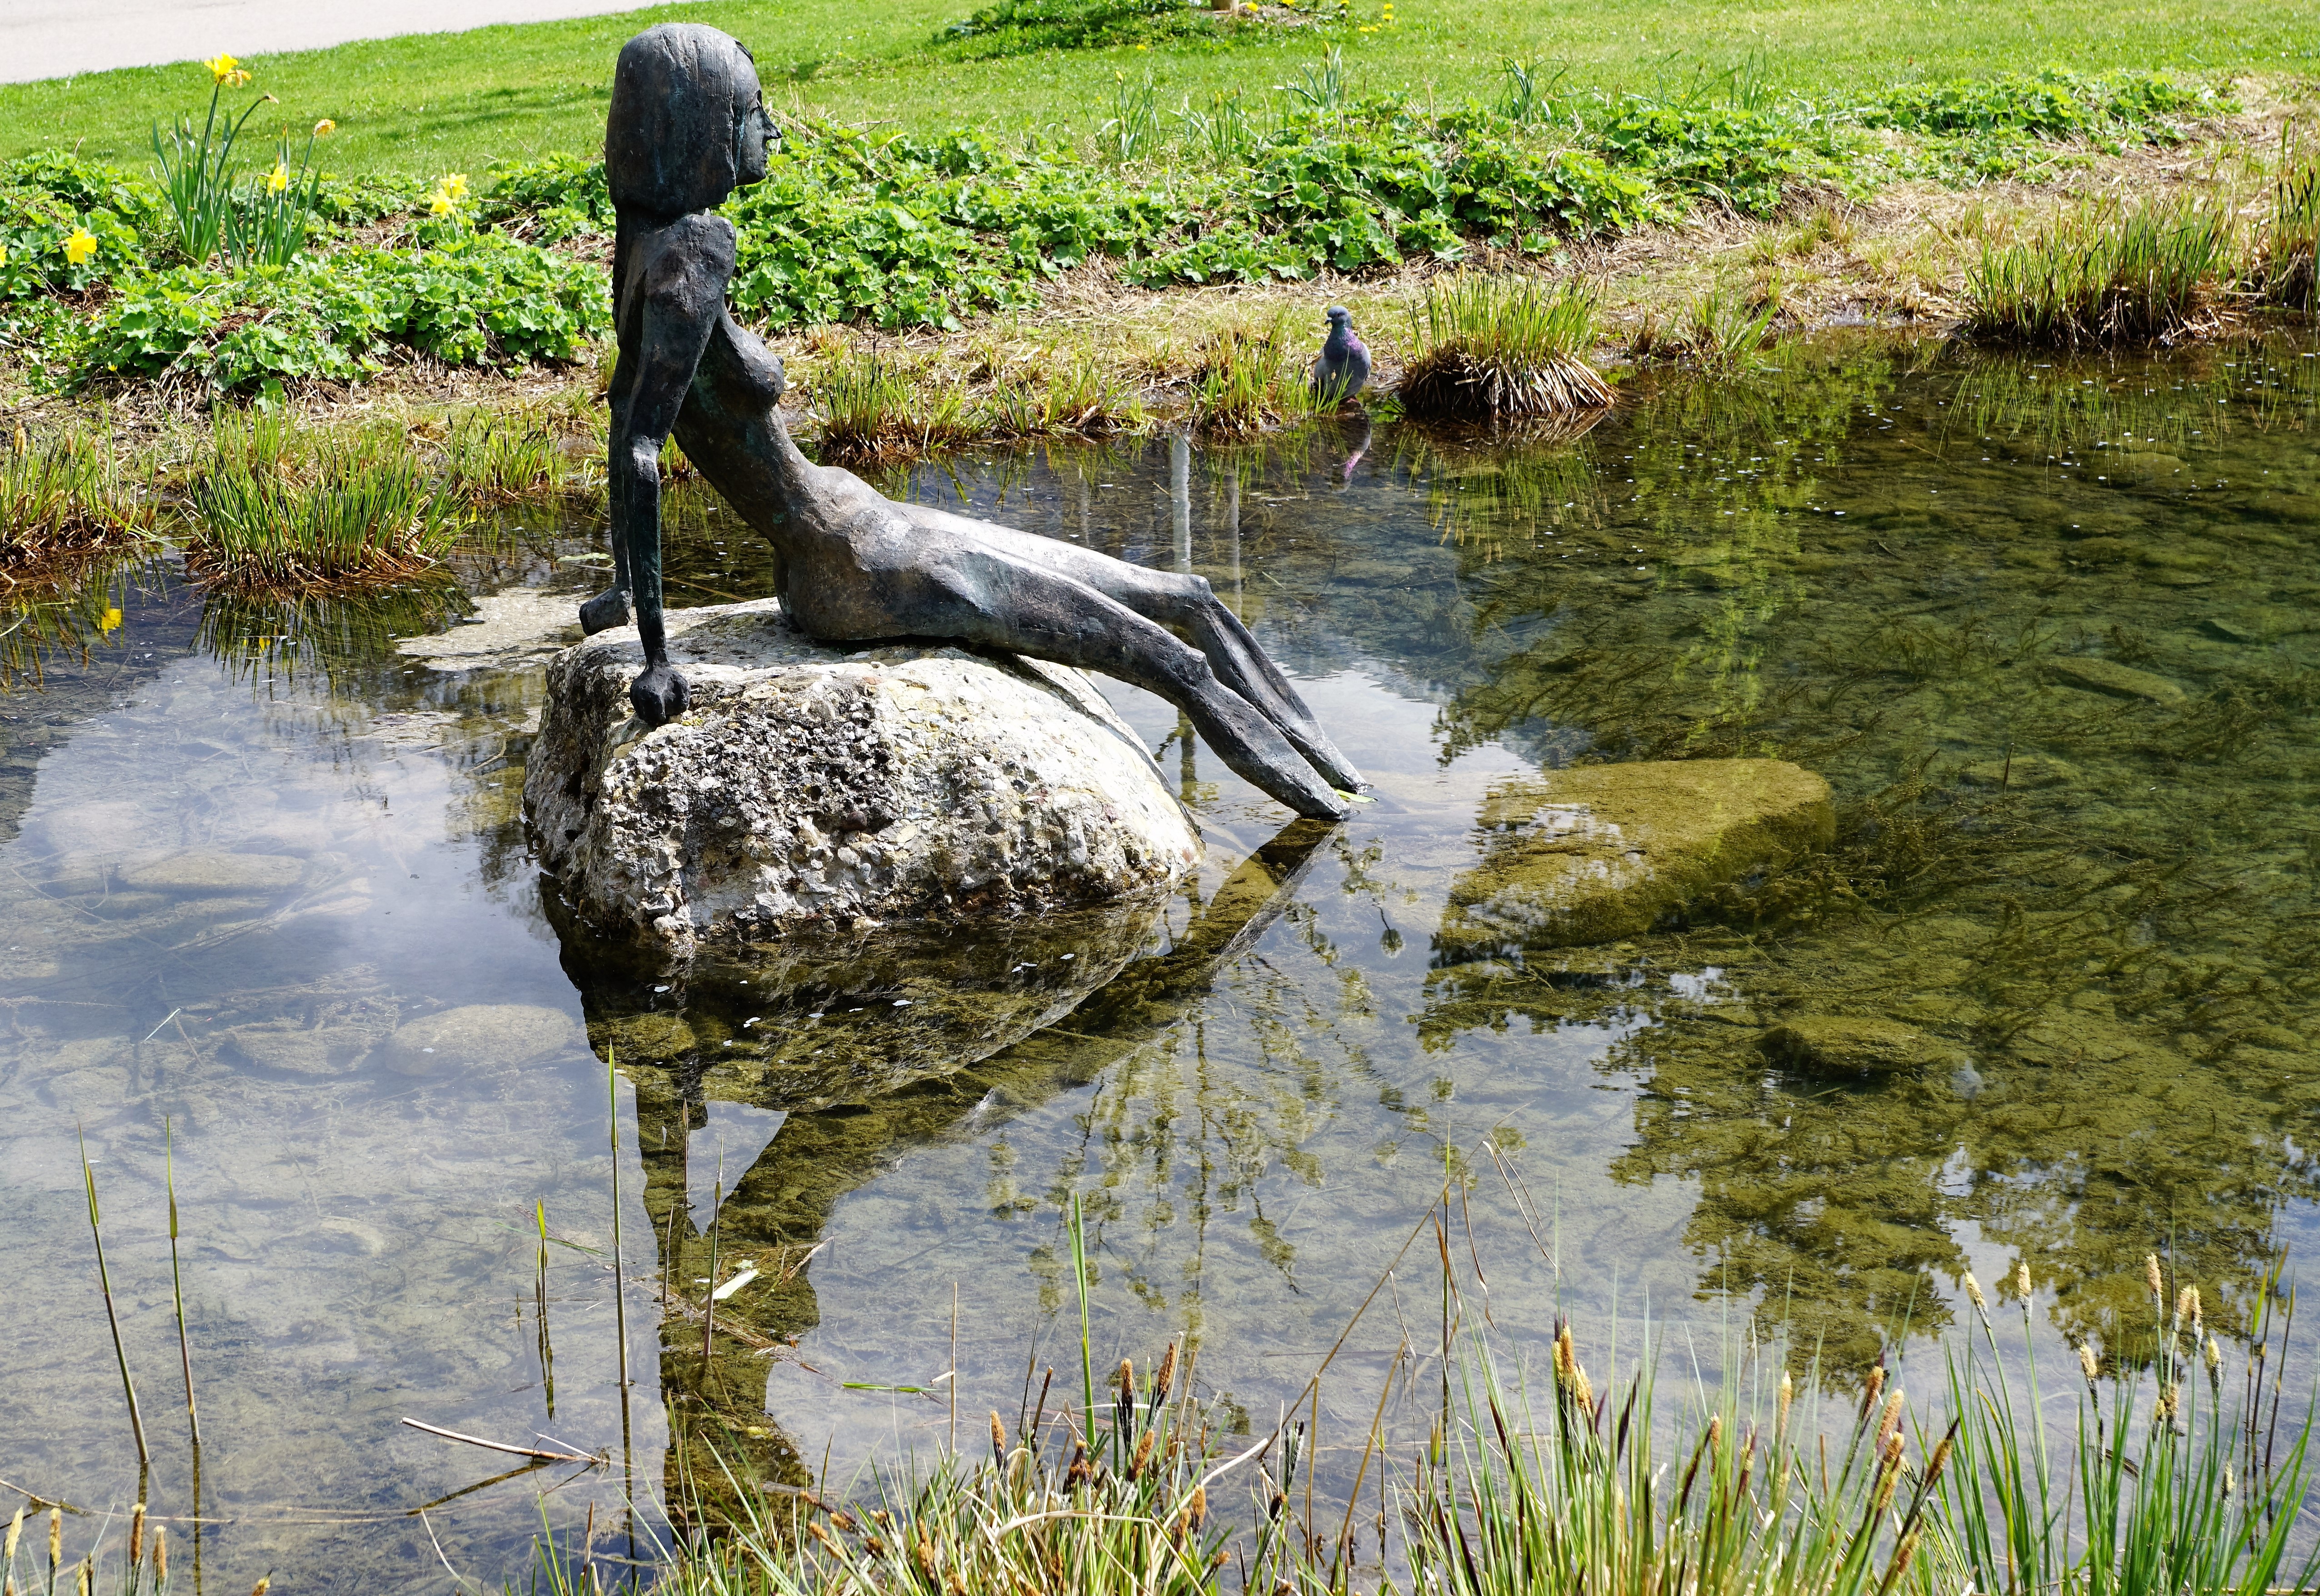
tree, water, nature, marsh, swamp, wilderness, bird, woman, river, pond, wildlife, stream, reflection, fauna, waterway, sculpture, art, figure, wetland, naked, habitat, natural environment